Helsinki commuter rail

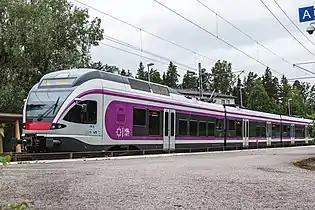
JKOY Class Sm5 at Tuomarila railway station

Helsinki commuter rail is a commuter rail system serving the Helsinki metropolitan area. The system is managed by the Helsinki Regional Transport Authority (HSL) and operations are contracted out to VR at least until 2031.